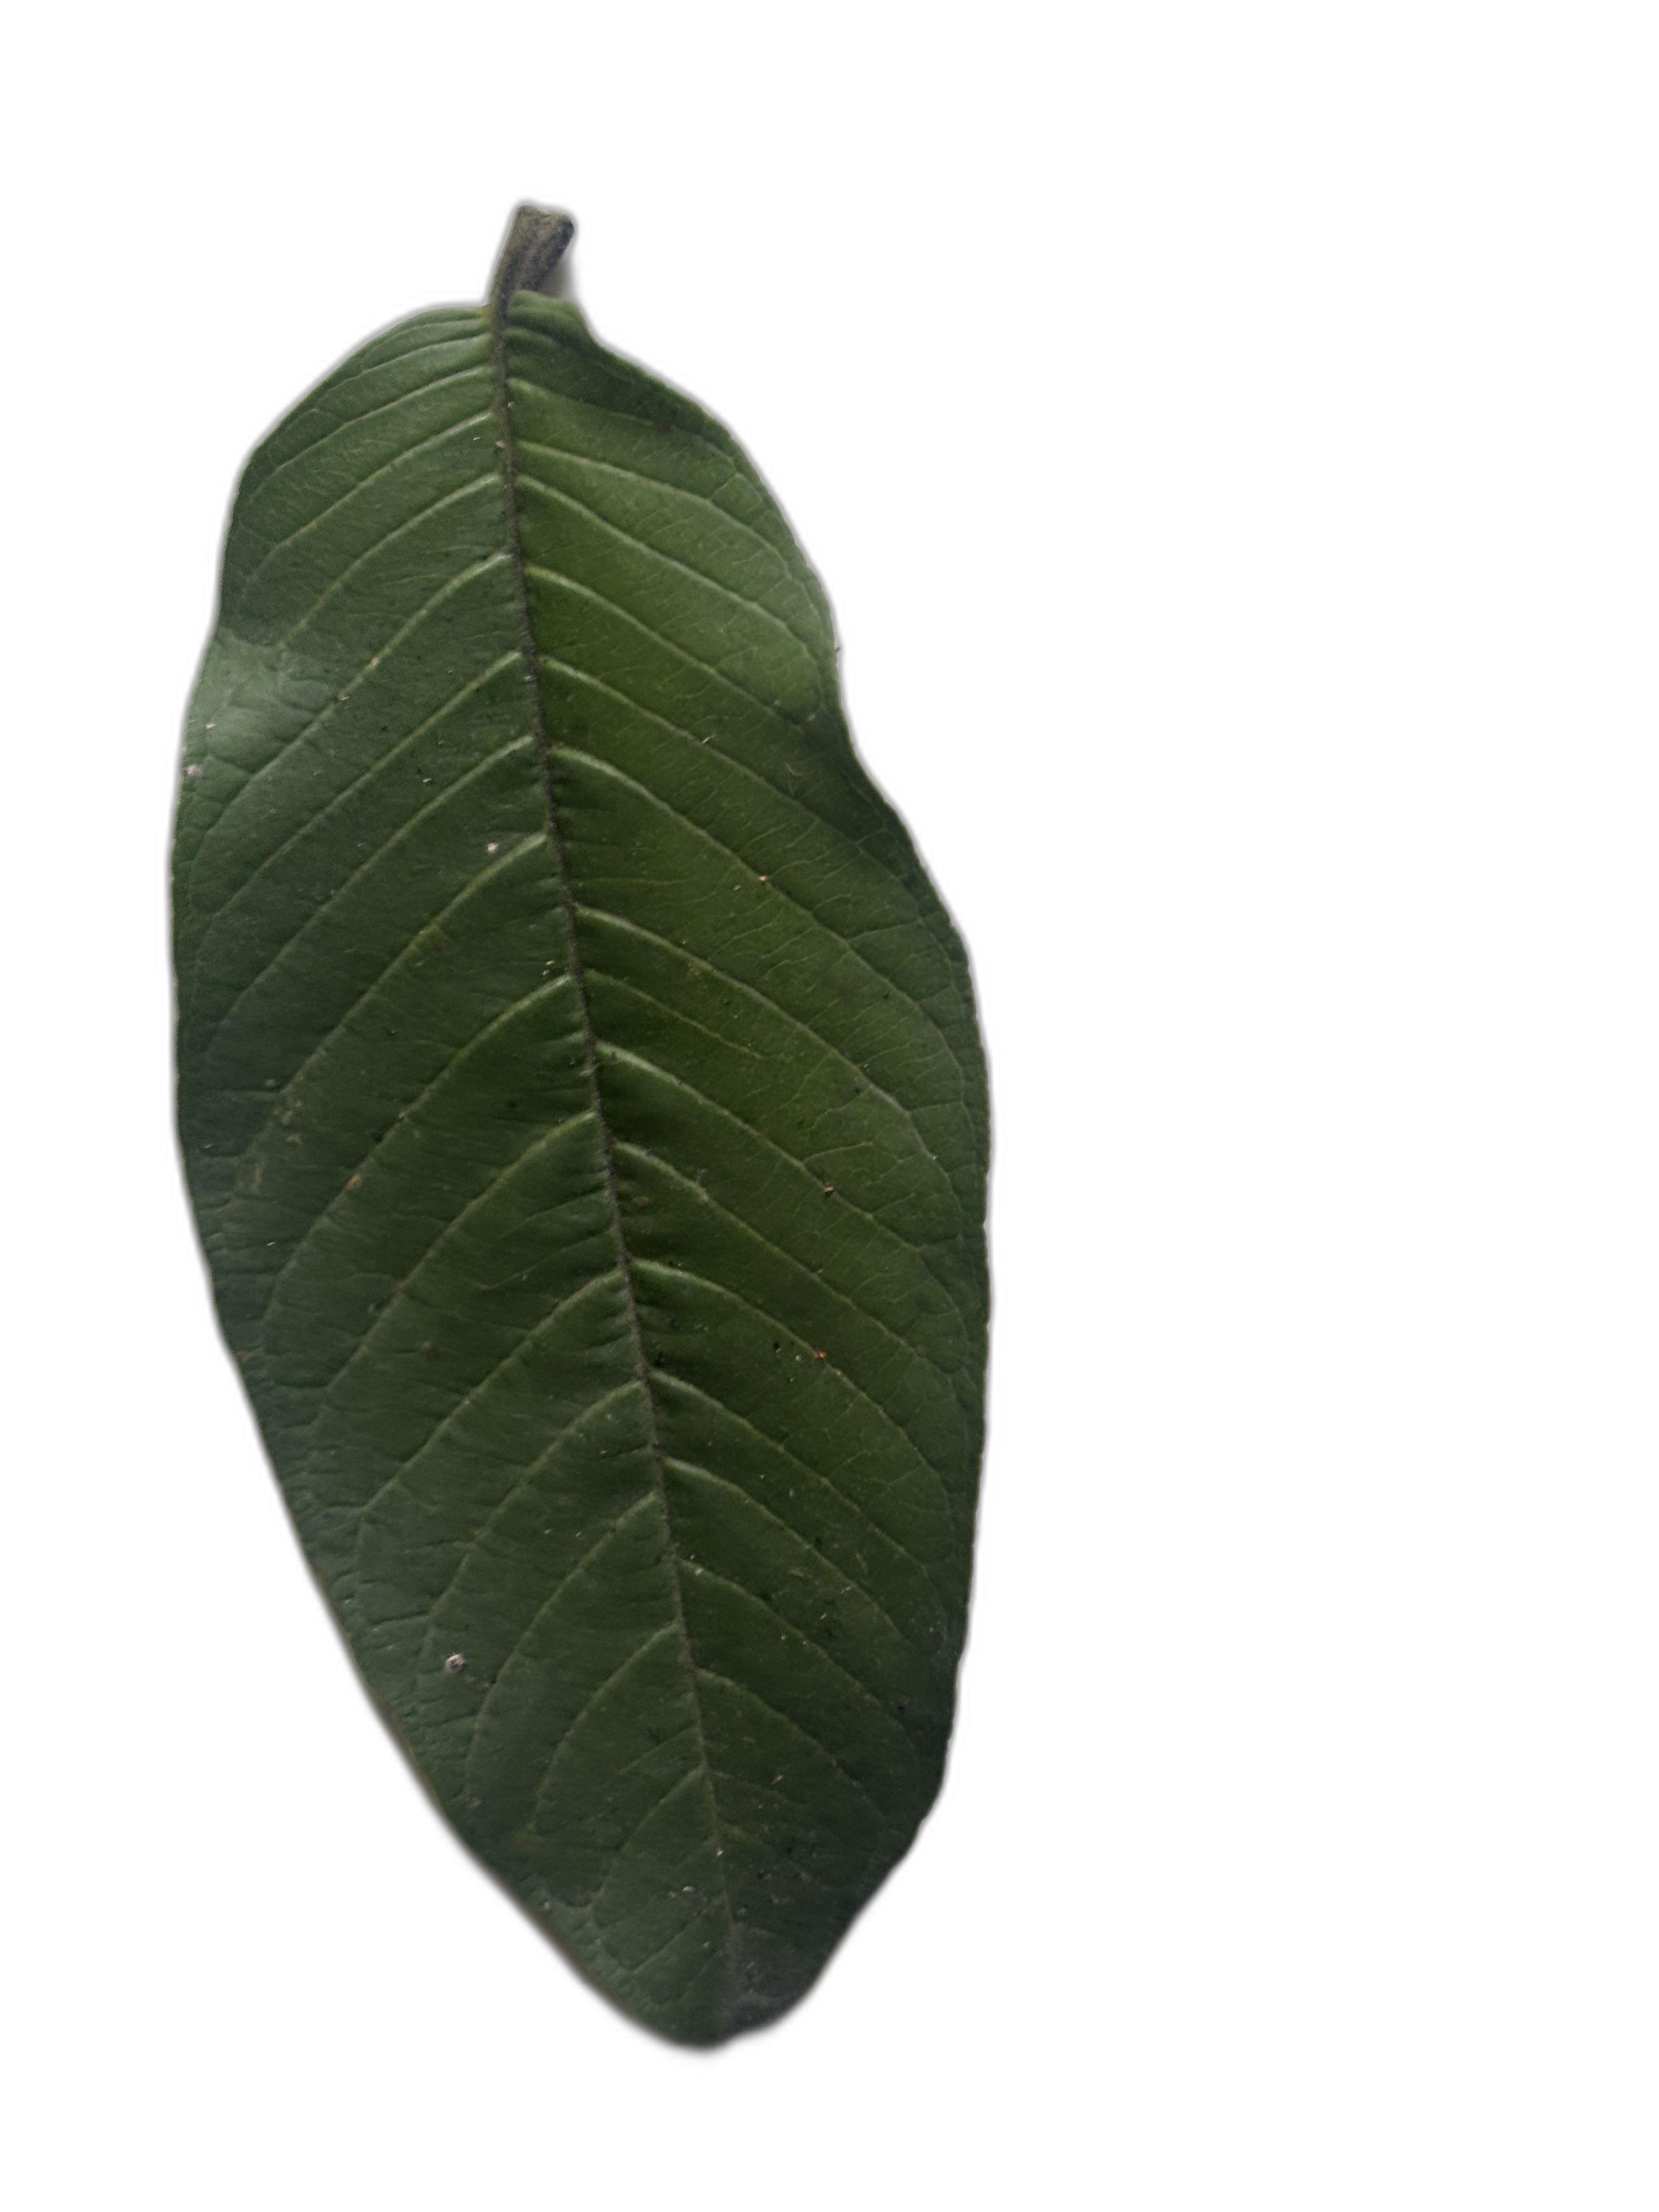
Plant part: leaf
Disease: Healthy